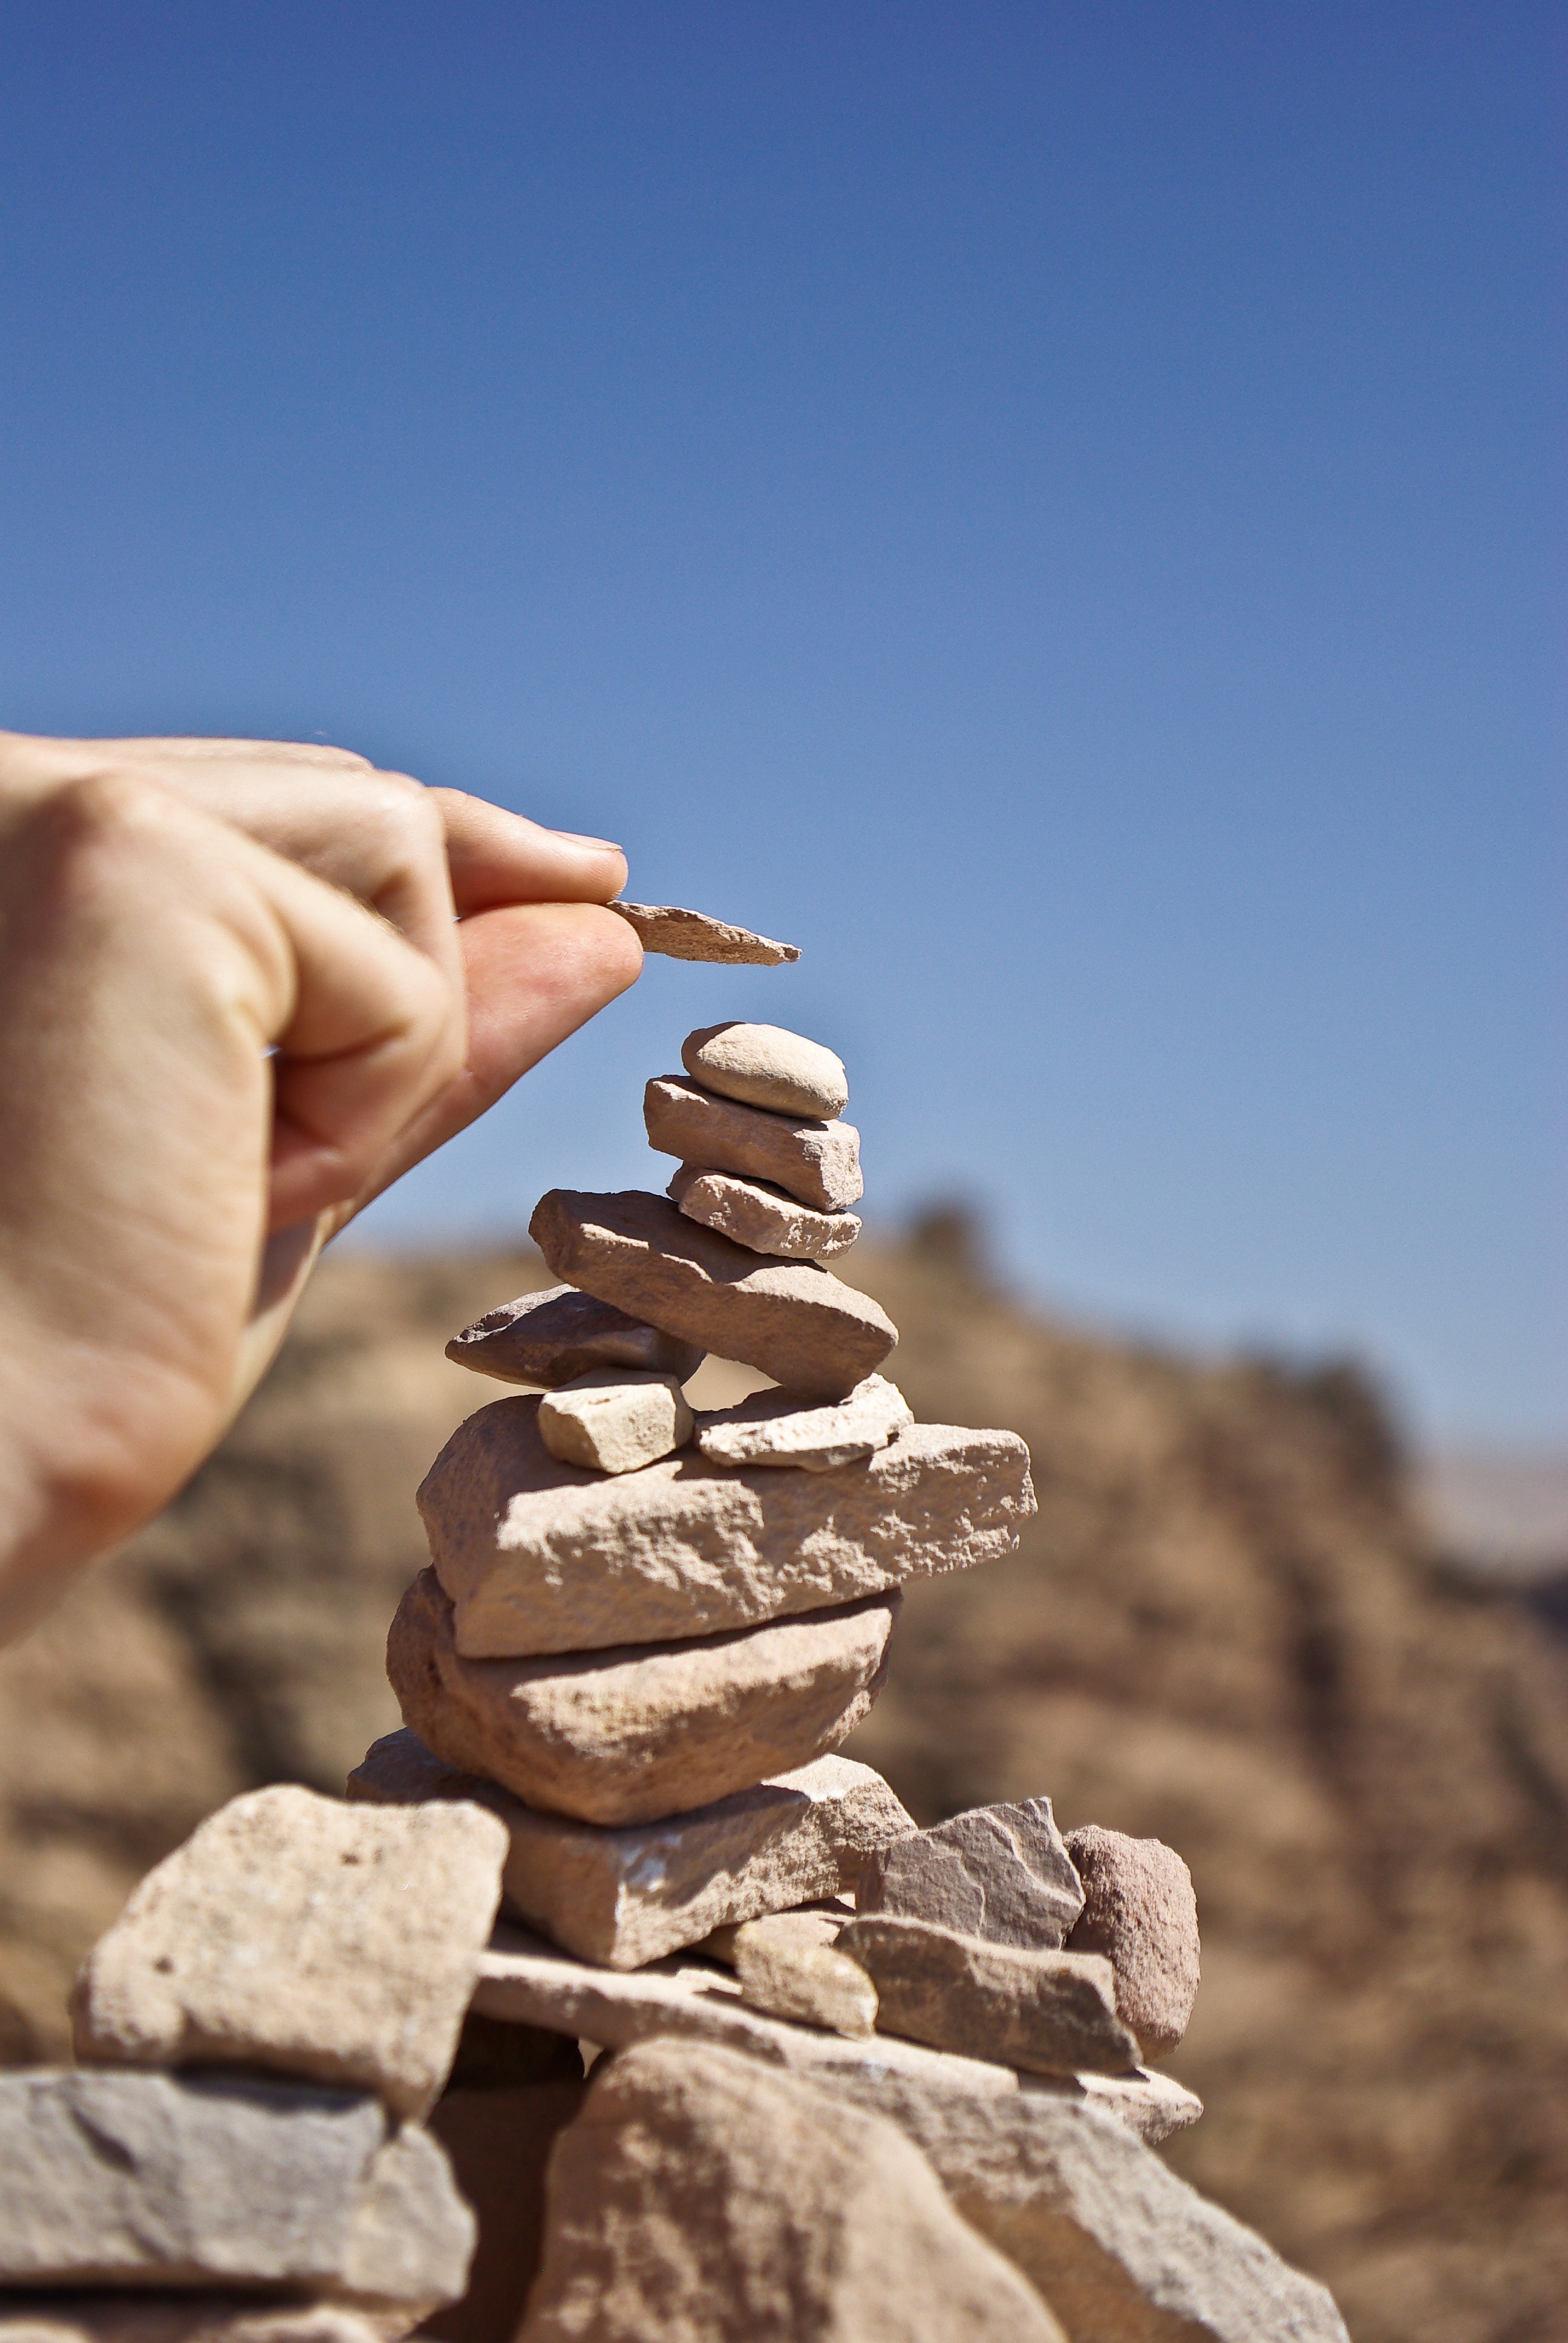
hand, sand, rock, desert, pile, material, jordan, sculpture, stones, temple, petra